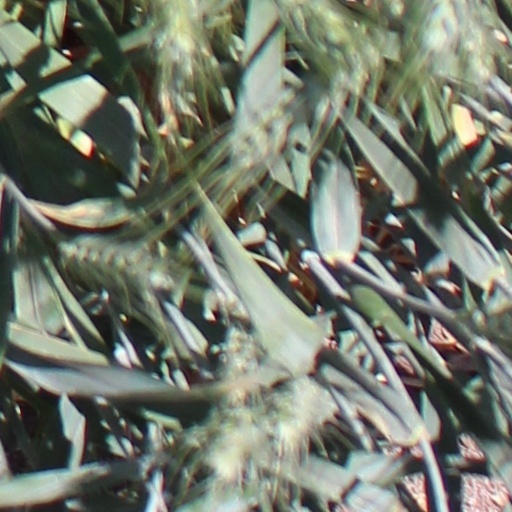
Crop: wheat